Makonde people

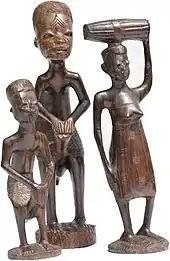
modern Makonde wood carvings

The Makonde traditionally have carved wooden household objects, figures and masks for ritual use. After the 1930s, Makonde art has become an important part of the contemporary art of Africa. The most internationally acknowledged such artist was George Lilanga.